Abel Roper

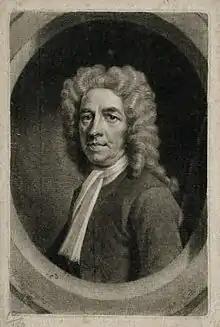
Abel Roper, engraving by George White after Hans Hysing.

A younger son of Isaac Roper, he was born at Atherstone in Warwickshire, and baptised on 13 September 1665. He was adopted in 1677 by his uncle, Abel Roper, who published books from 1638 at the Spread Eagle, opposite St. Dunstan's Church, Fleet Street, and was master of the Stationers' Company in that year. When he was fourteen, young Roper was apprenticed to his uncle, but on the latter's death, in 1680, he was turned over to the printer Christopher Wilkinson. Under his uncle's will he received £100. on the completion of his apprenticeship, with all the elder Roper's copyrights; and having married, when he was 30, the widow of his last master, he set up business in one side of a saddler's shop near Bell Yard, opposite Middle Temple Gate. Later he moved next door to the Devil Tavern, at the sign of the Black Dog.